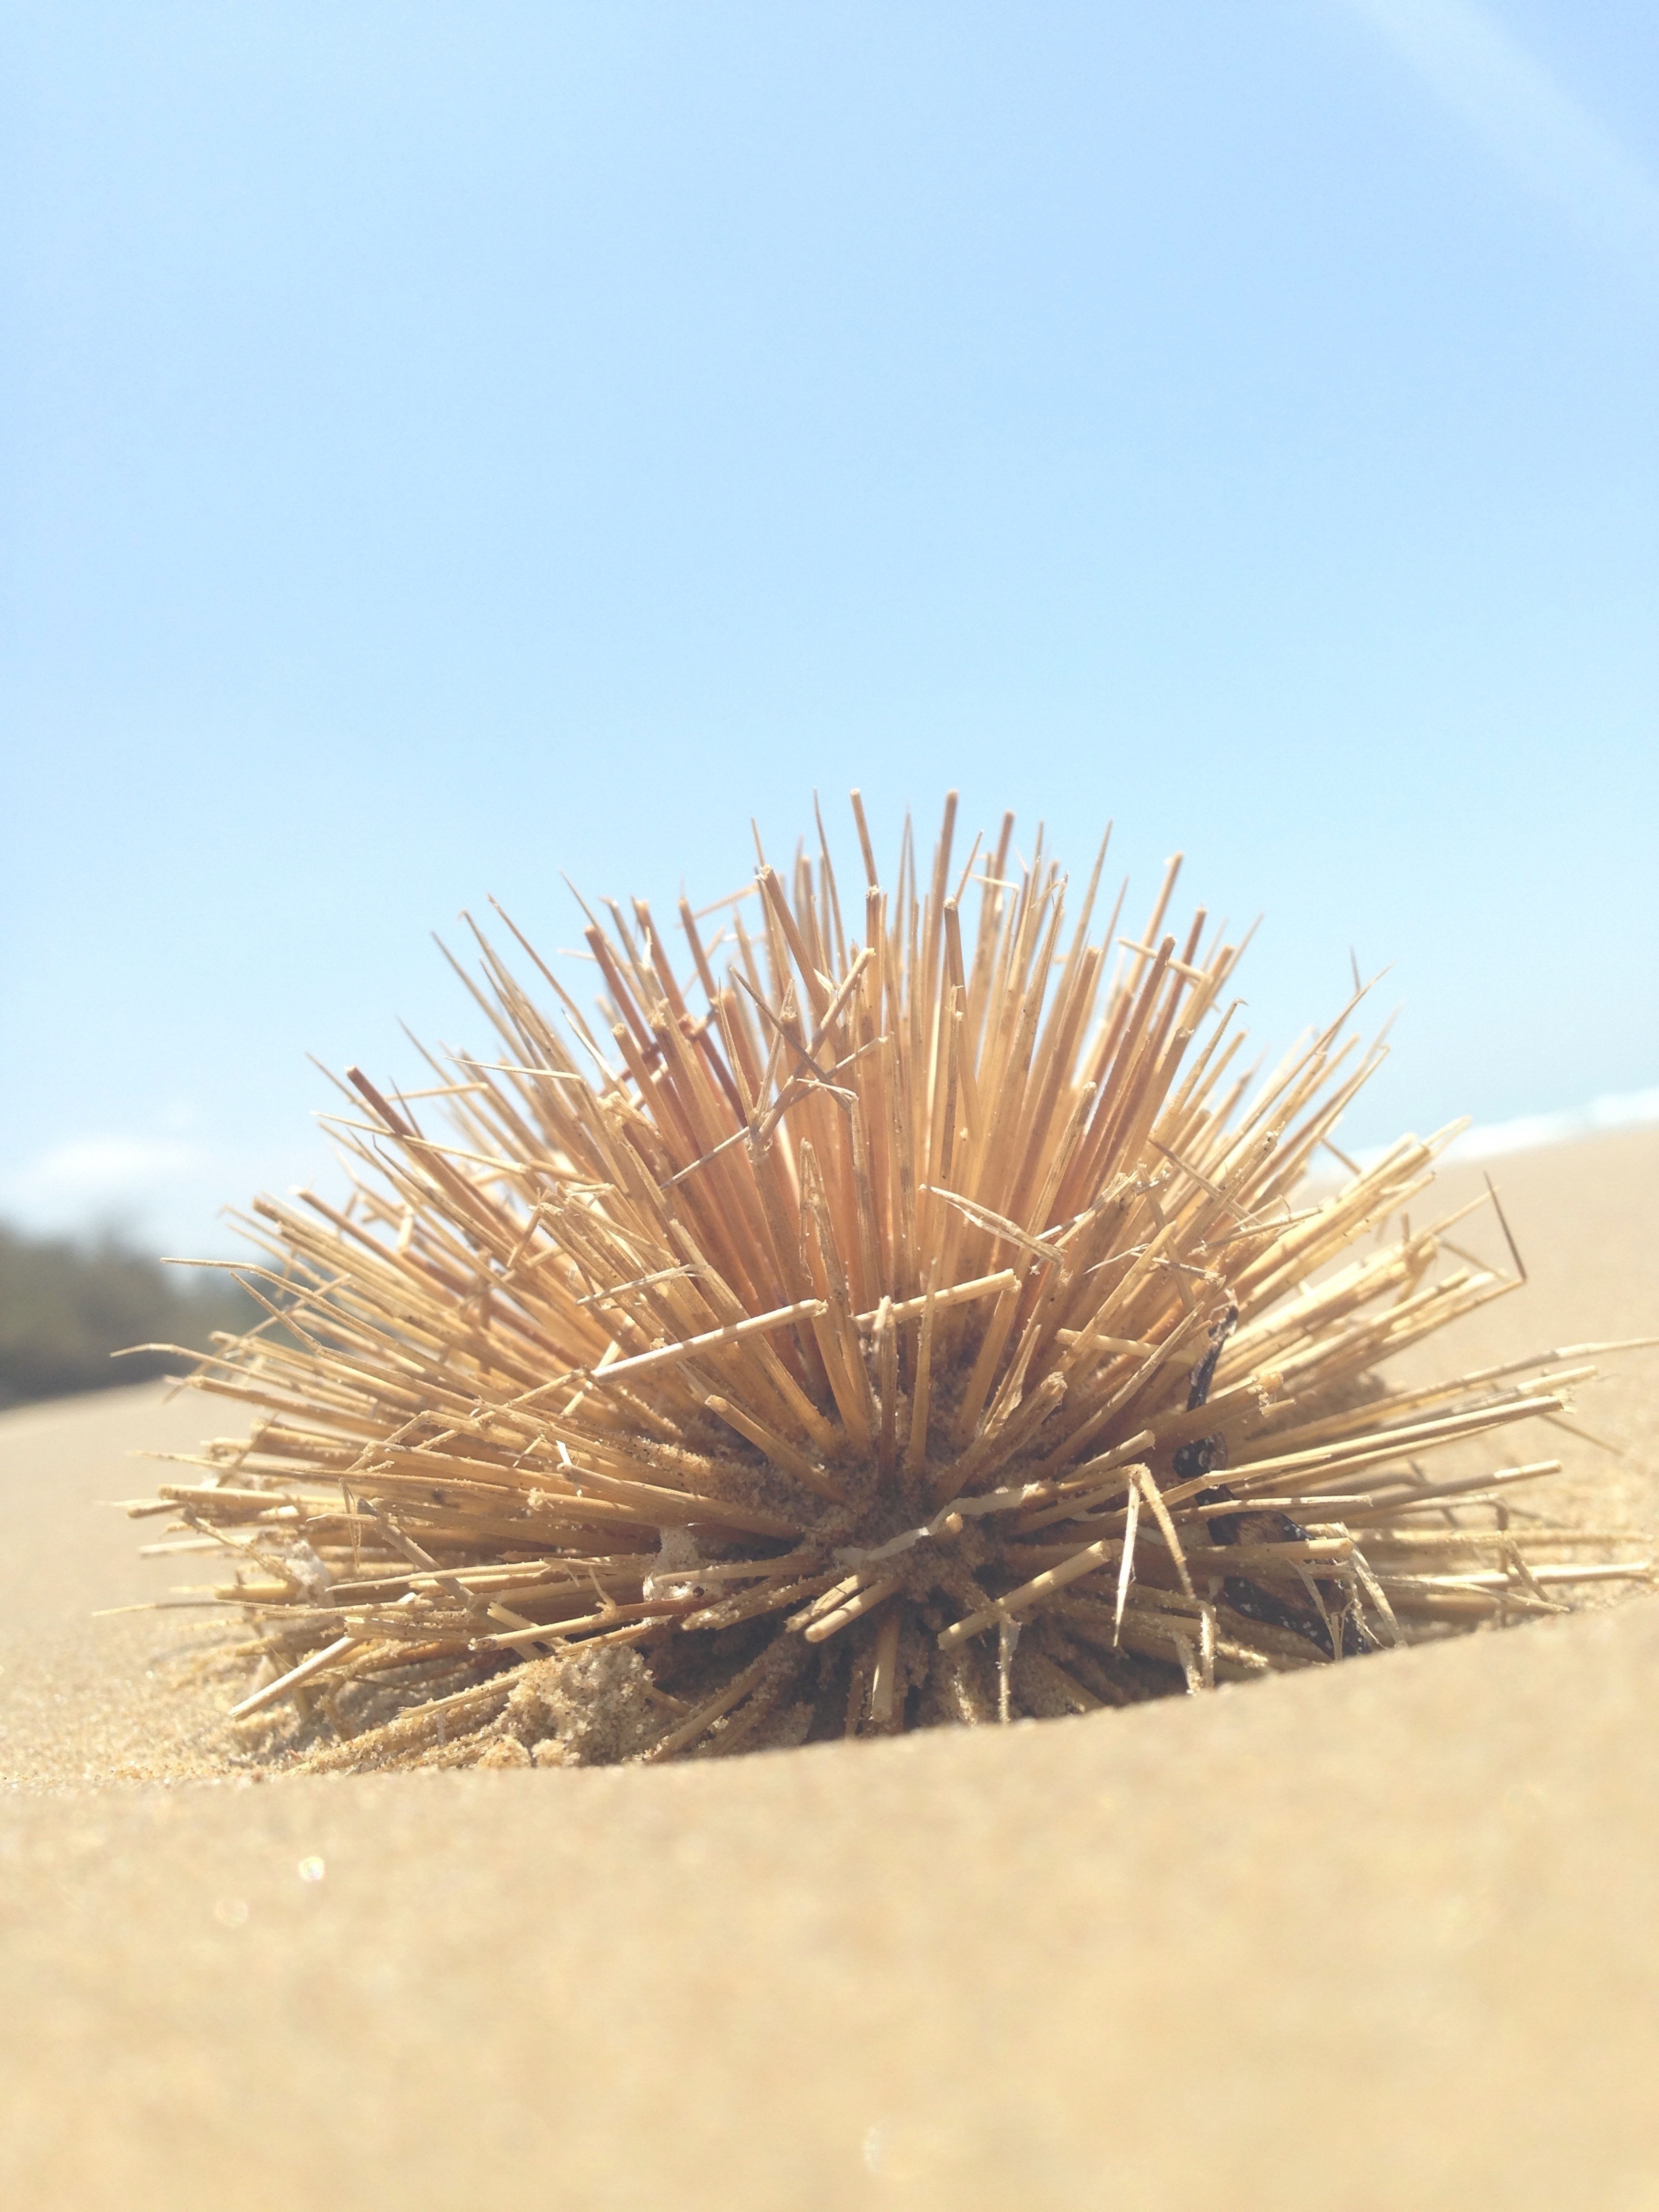
tree, nature, grass, sand, branch, plant, sunlight, desert, dune, dry, environment, brown, extreme, dead, vegetation, hot, withered, spikes, grass family